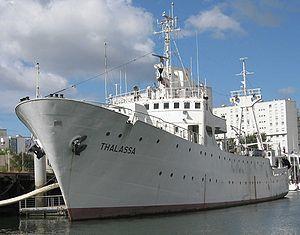
Le Thalassa est un navire océanographique lancé en 1996, propriété de l'Ifremer. Il est venu remplacer un précédent navire du même nom et occupant les mêmes fonctions.